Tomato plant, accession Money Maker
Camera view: bottom (45 deg); turntable rotation: 90 degrees
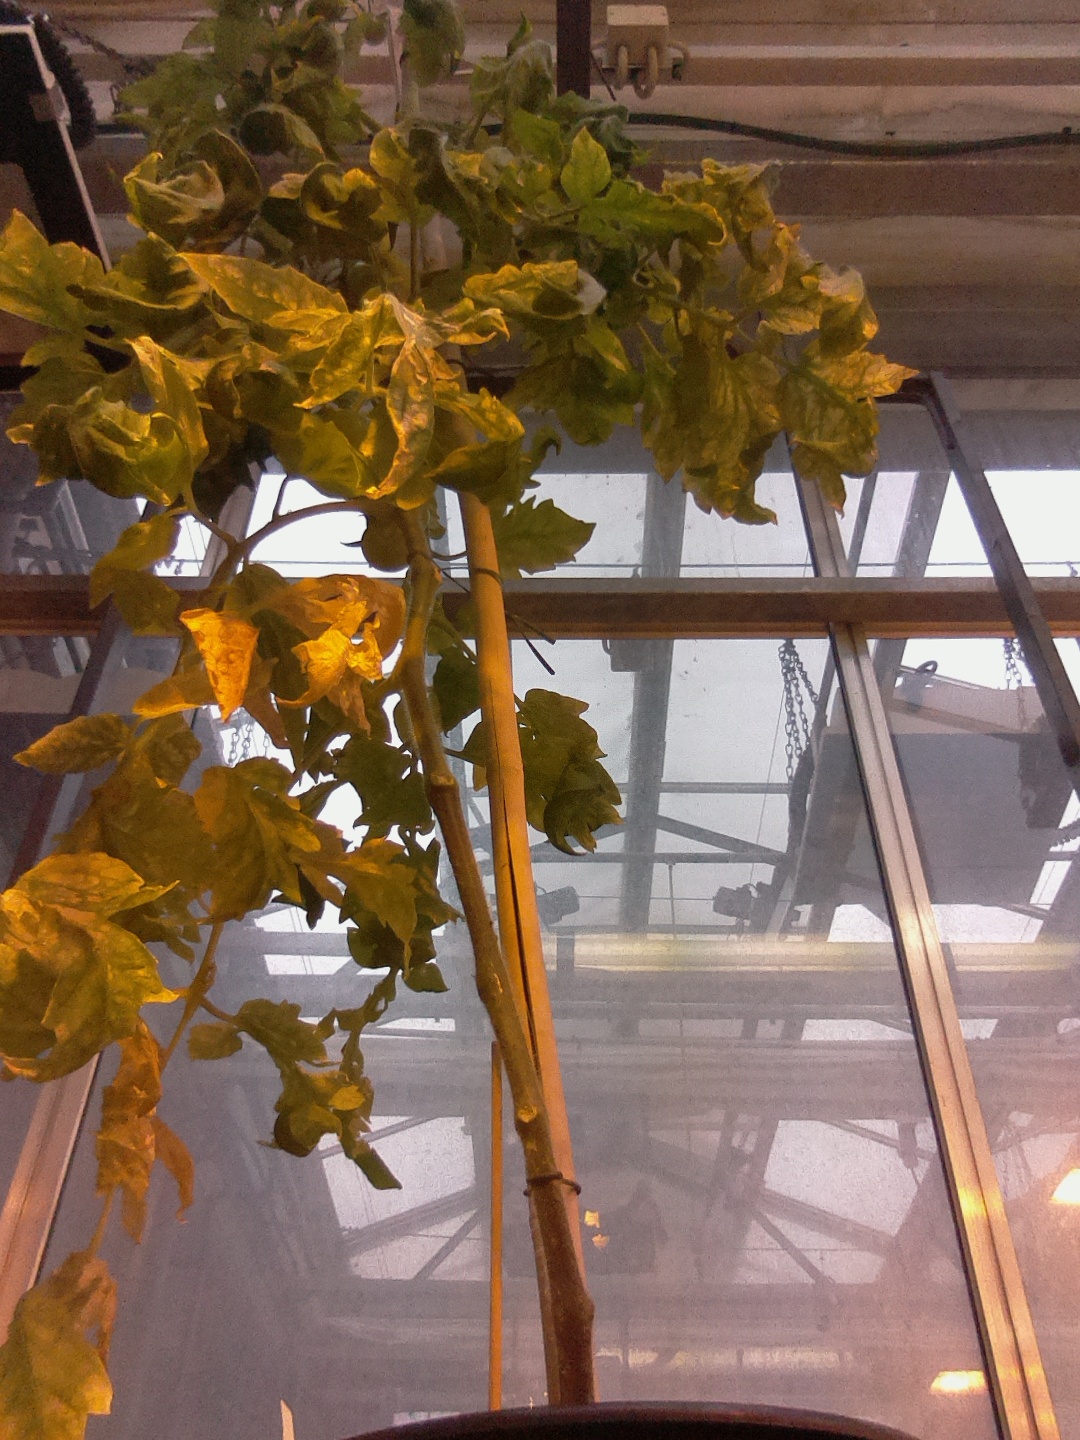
BBCH growth stage 79: 90% -100% of final fruit size